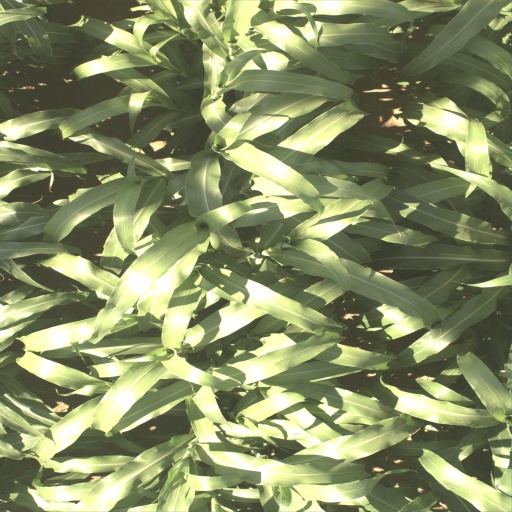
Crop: sorghum